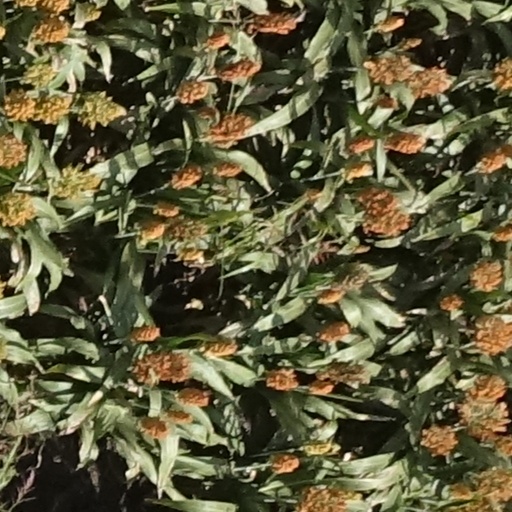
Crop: sorghum